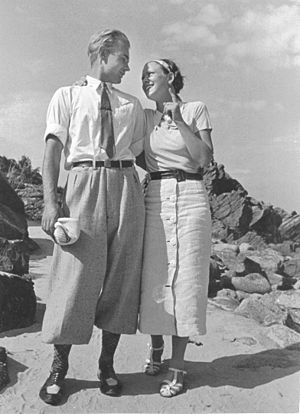
Plus fours
Mand ifført plus fours i Sverige, juli 1936
Plus fours er en type knæbukser, der går 4 inches under knæet, og de er således 4 inches længere end knickerbockers, deraf navnet. Knickerbockers er normalt blevet forbundet med sportstøj siden 1860'erne. Plus fours blev introduceret i 1920'erne, og blev populære blandt sportsfolk, særligt golfspillere og jægere, da de tillod større bevægelsesfrihed en nikkers.